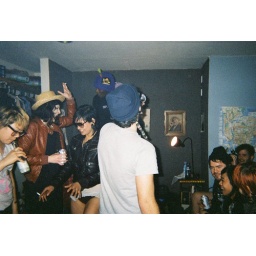
kitty in his house oakland 2010